Syndicate Bank

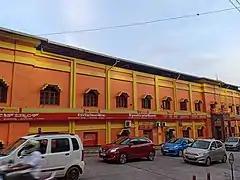
Syndicate Bank branch at Lighthouse Hill Road in Mangalore

Syndicate Bank was founded in 1925 in Manipal, Udupi, Madras Presidency, British India. The promoters came from a lower-middle-class background and aimed to improve the socioeconomic status of the region. It was the only Indian bank with its headquarters in a rural area. The bank provided employment opportunities to the educated members of the local community. It had an initial paid-up capital of . It was unlike other banks which primarily financed trade and industries in urban areas. So as a new bank, Syndicate Bank decided to exploit the untapped small and medium enterprise and the agriculture sector. Thus, Syndicate Bank was focussed on grassroots banking since the beginning.